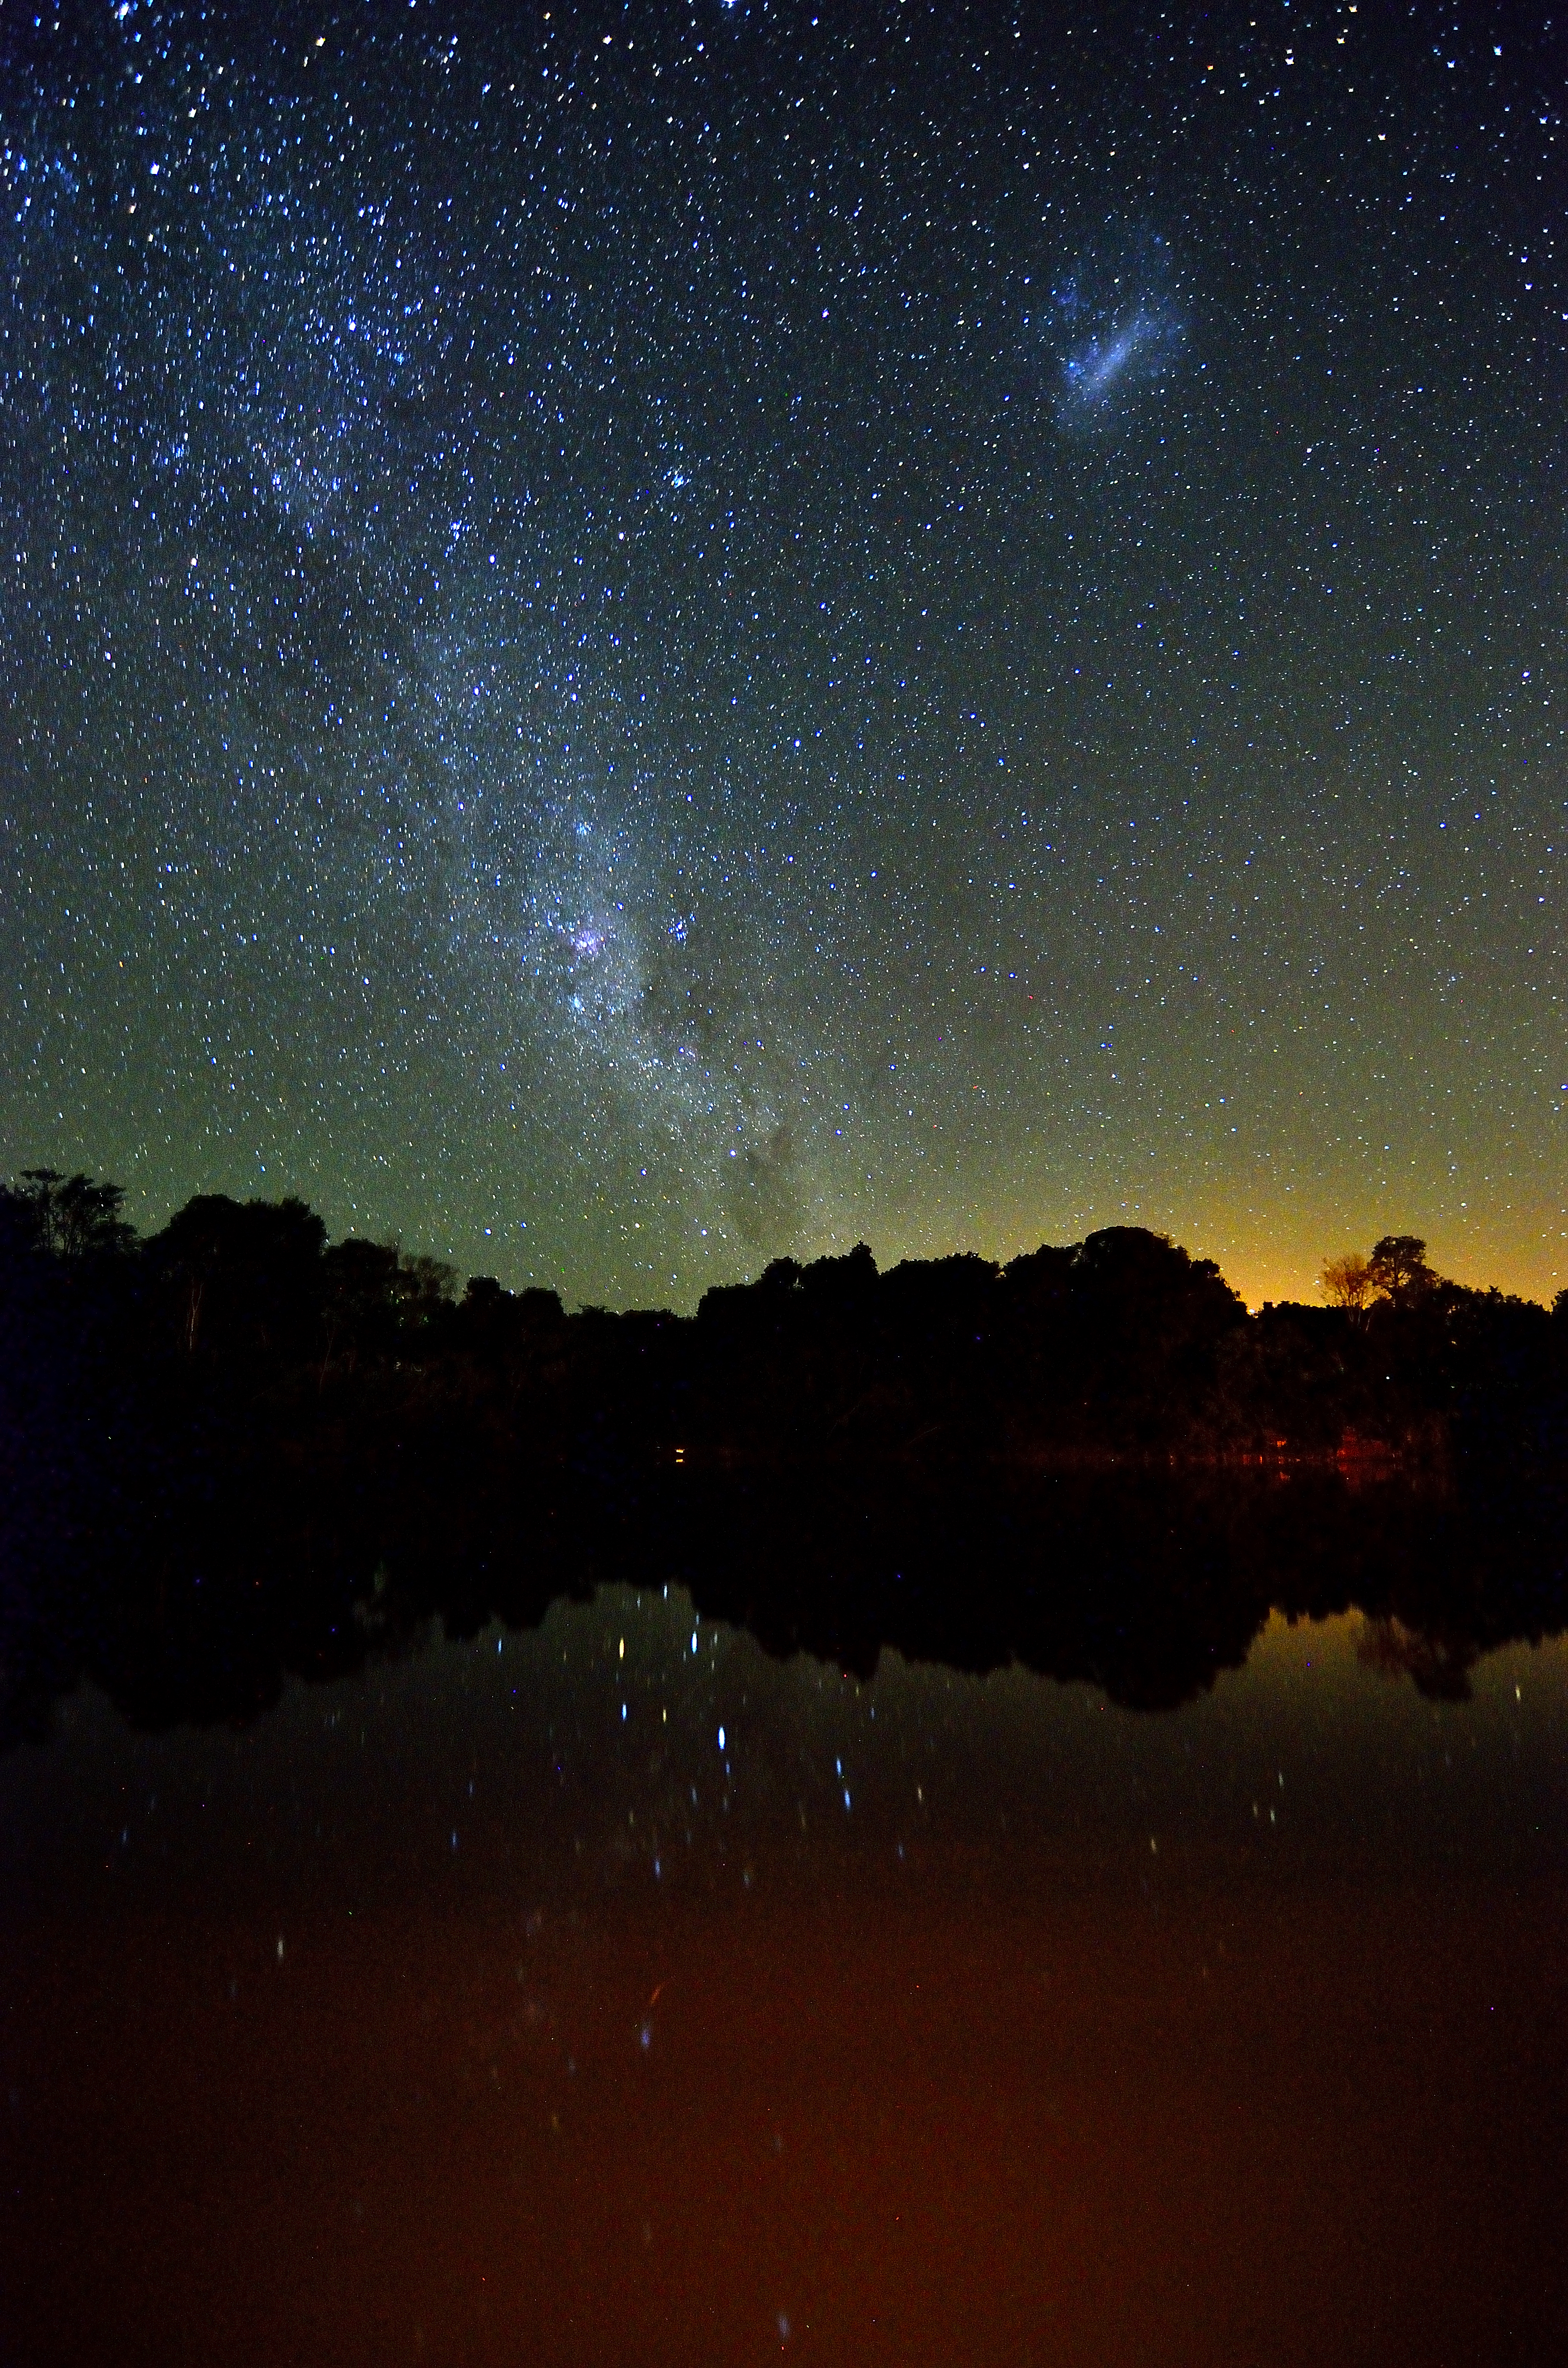
sky, night, star, milky way, atmosphere, darkness, galaxy, aurora, nebulosa, outer space, astronomy, verano, cielo, y, los, eldorado, misiones, lawrence, estrellas, corina, vialactea, veranos, losveranos, corinalawrence, pirayguazu, piraguafest, balneariopirayguazu, magallanes, astronomical object